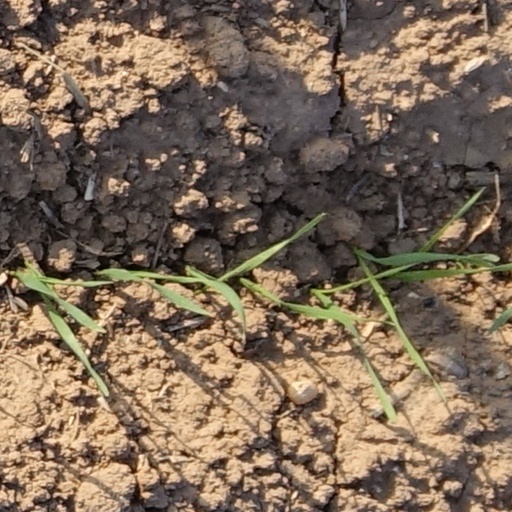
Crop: wheat